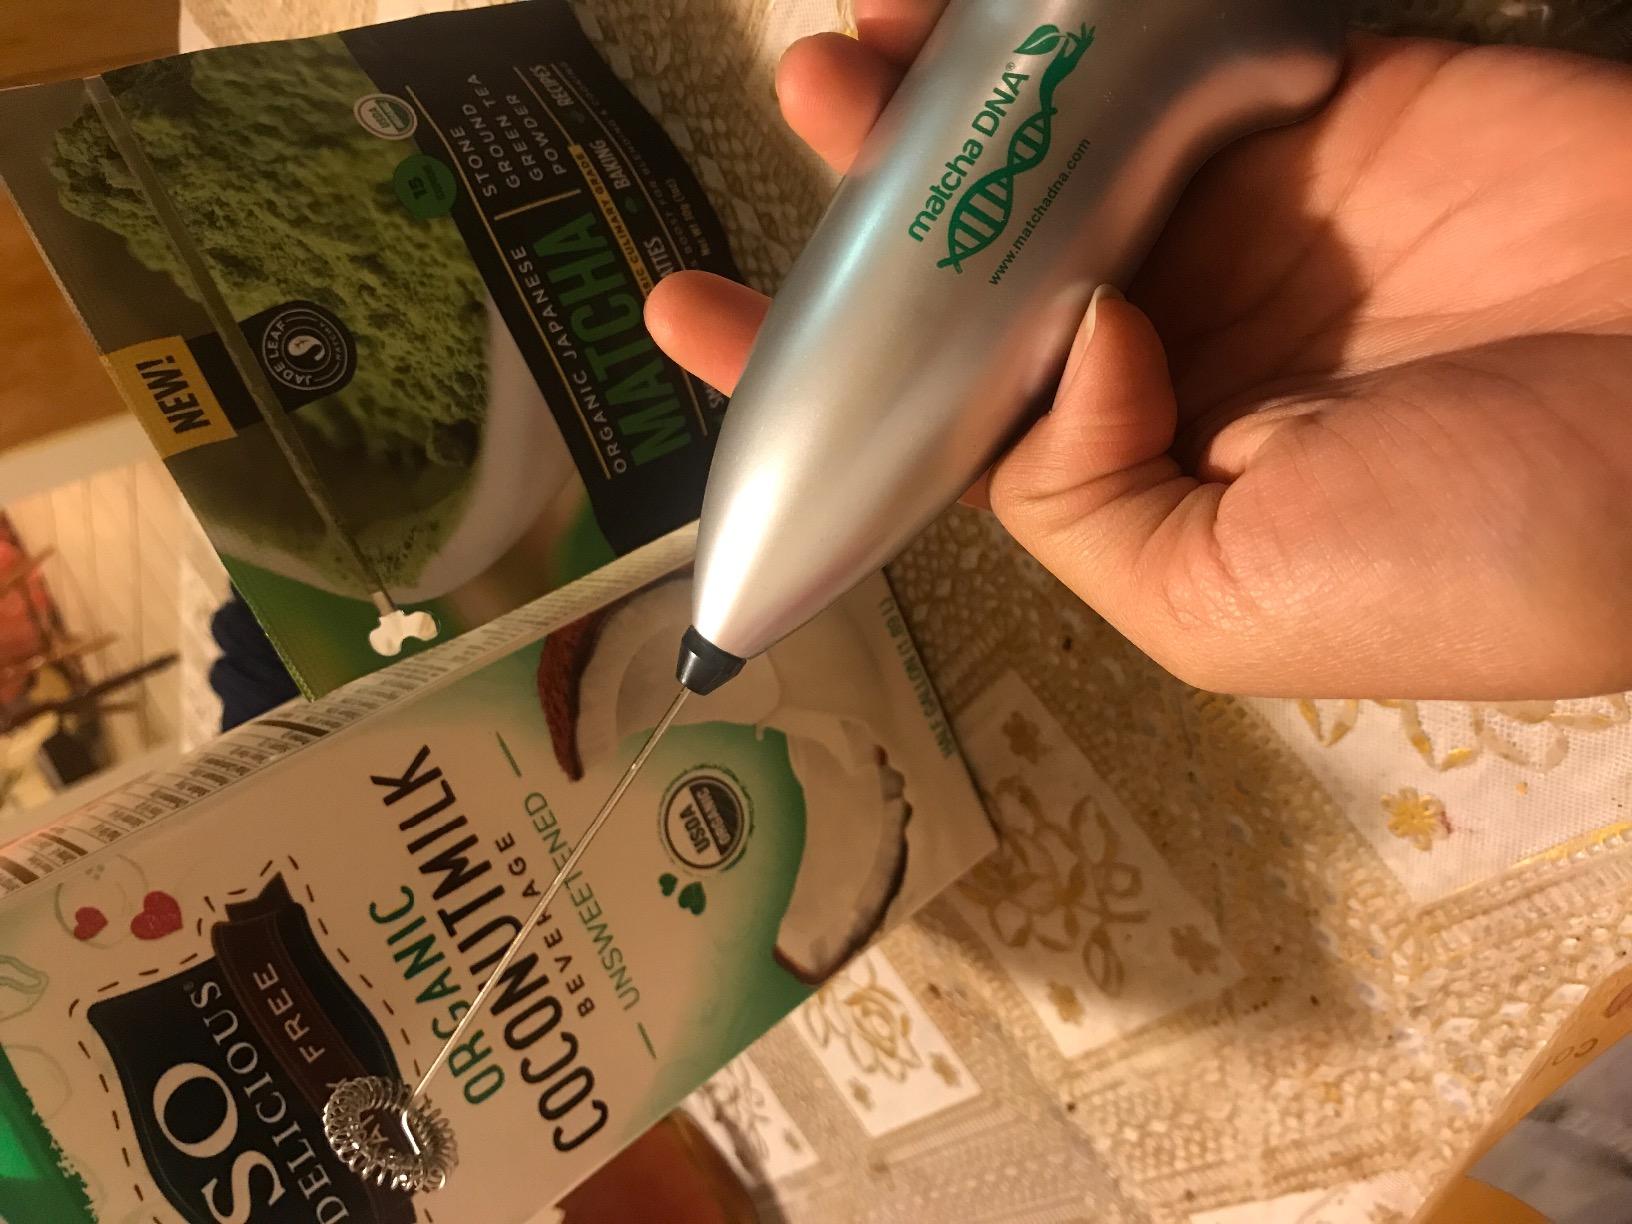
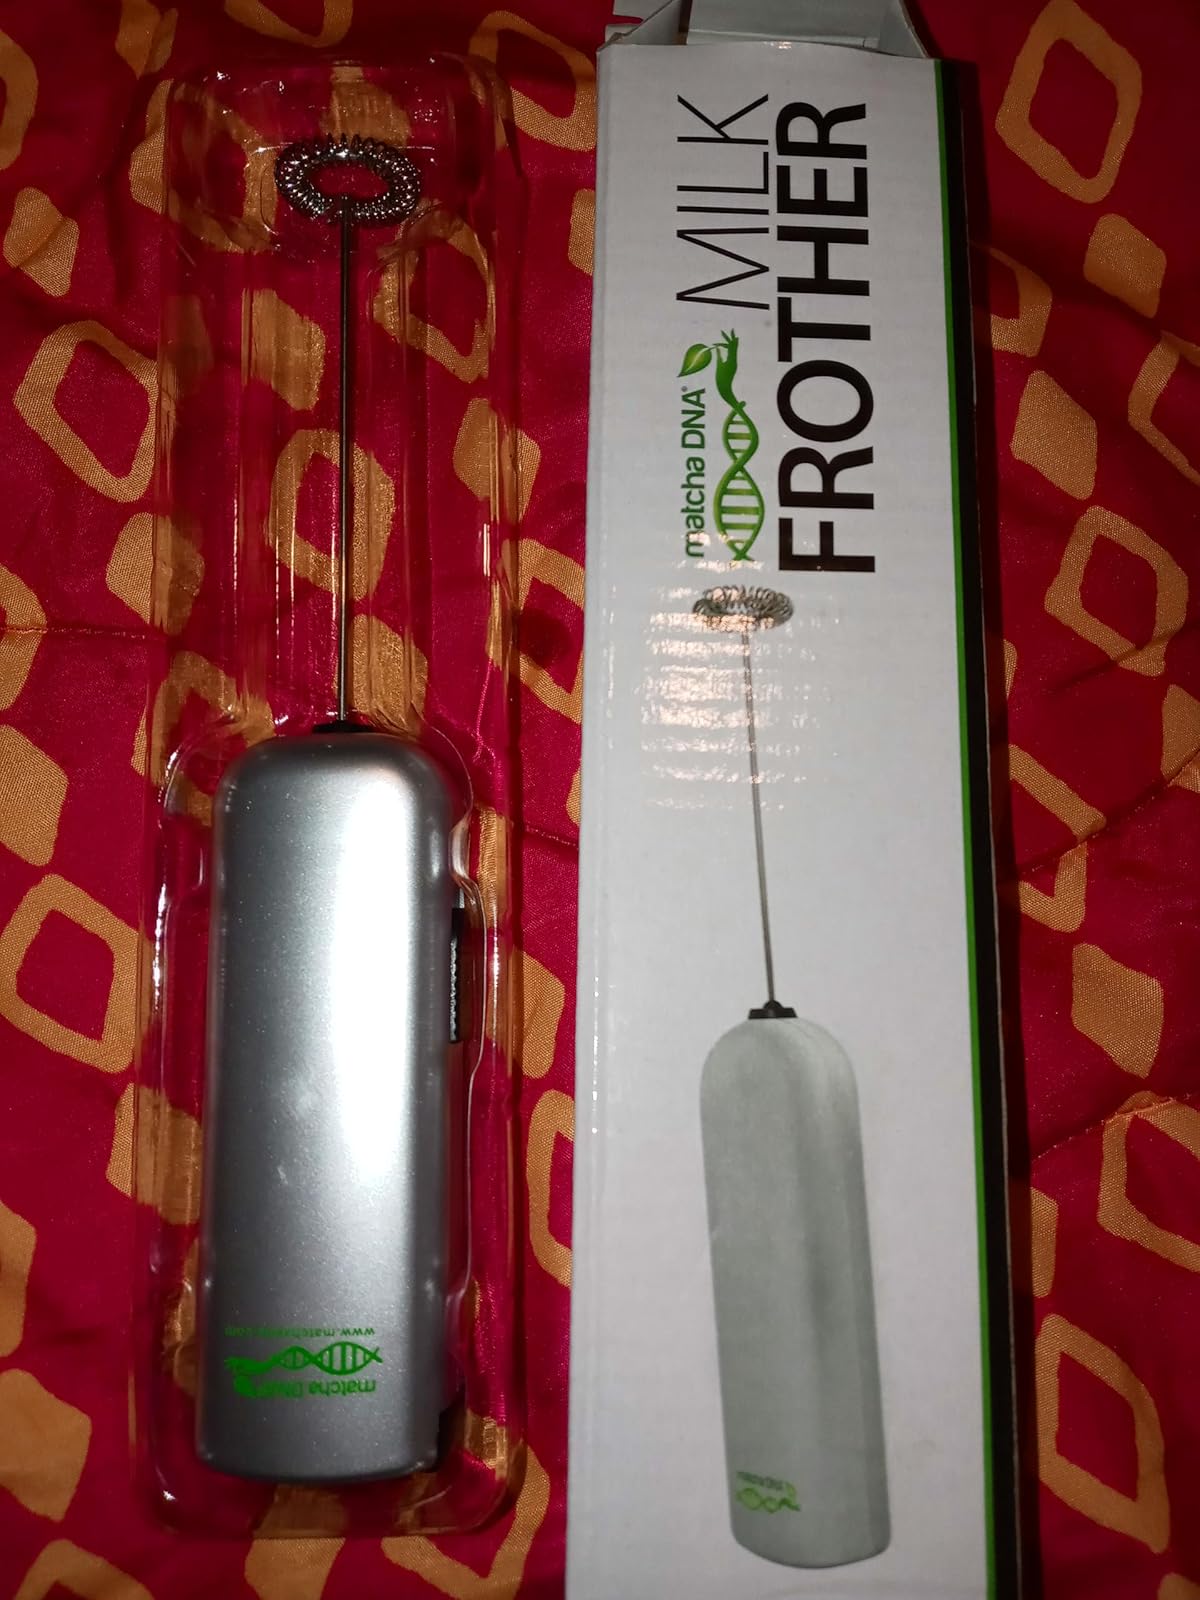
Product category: items_mixer
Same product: no